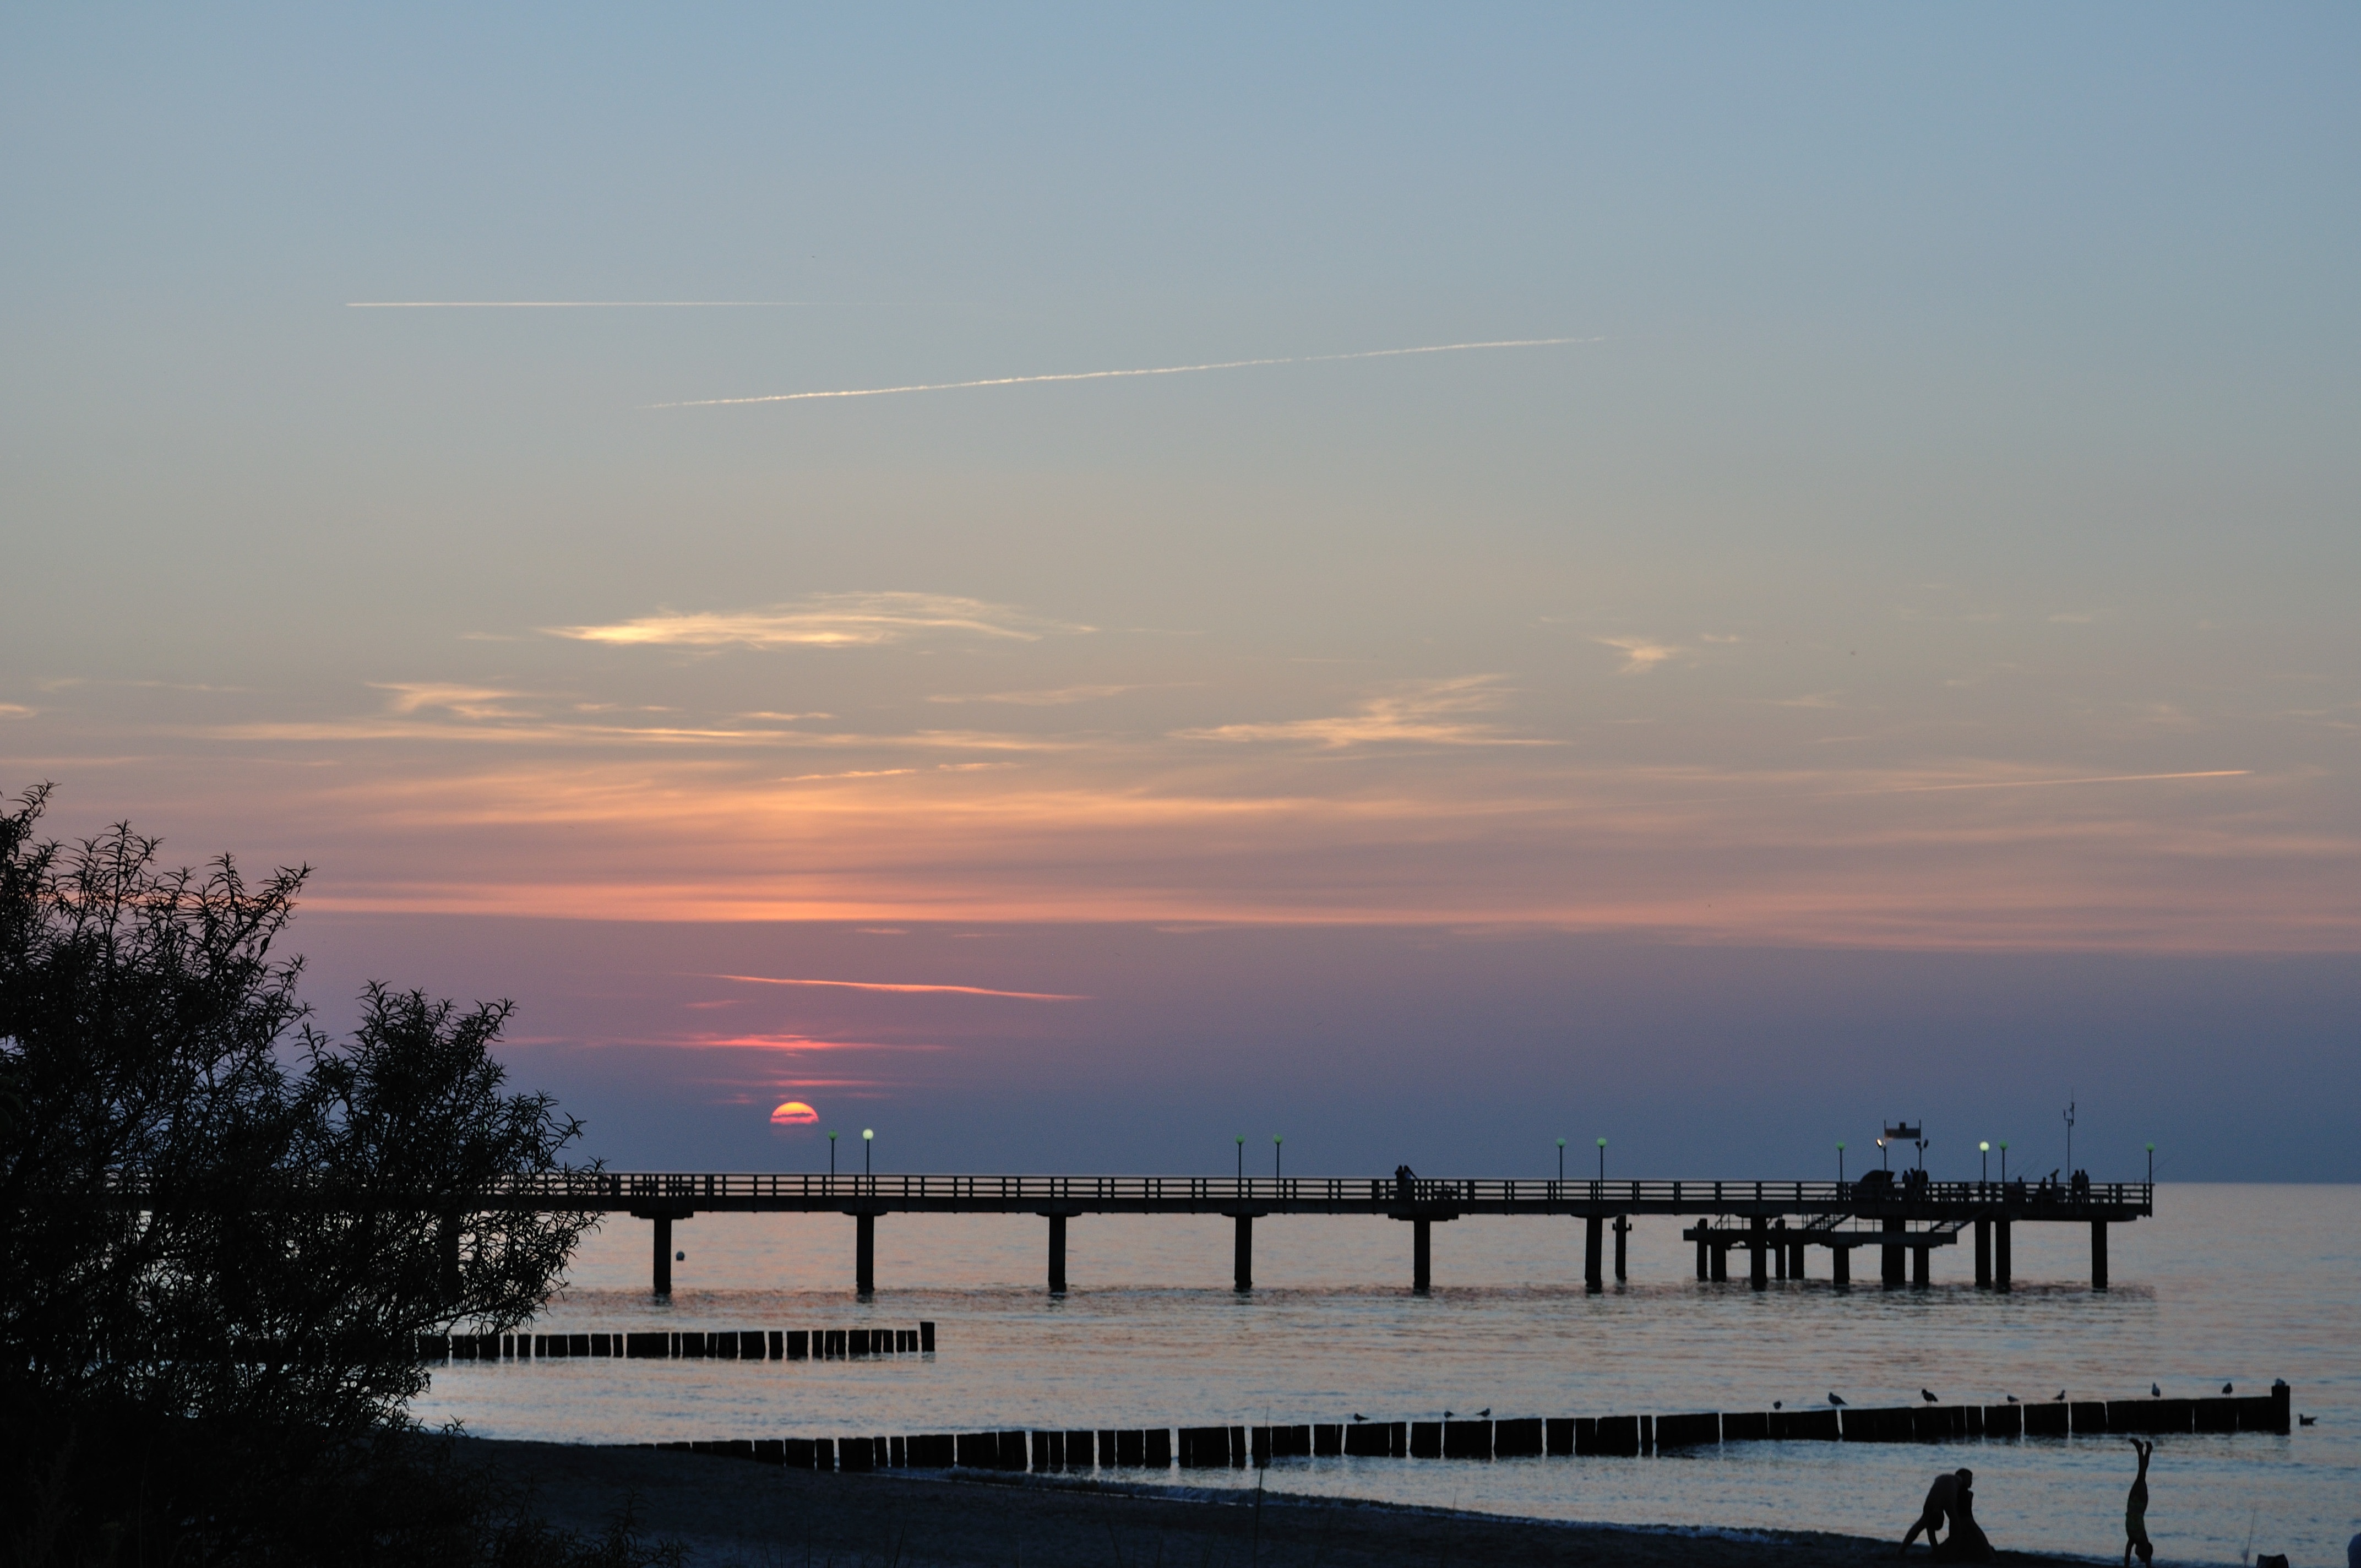
sea, coast, ocean, horizon, cloud, sky, sunrise, sunset, morning, dawn, pier, summer, dusk, evening, reflection, bay, baltic sea, afterglow, atmospheric phenomenon